SS Friedrich der Grosse

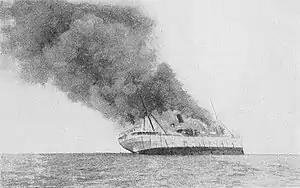
"City of Honolulu" burning in October 1922. All passengers and crew were saved.

"Huron" operated on Atlantic South American routes for the United States Mail Steamship Company from 1920 to 1922. Renamed "City of Honolulu" in May 1922, she was turned over to the Los Angeles Steamship Co. for passenger service from Los Angeles to Honolulu.